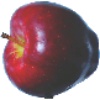
Label: red_delicious_apple